Question: Please indicate a possible affordance area of the bottle that can be used for holding
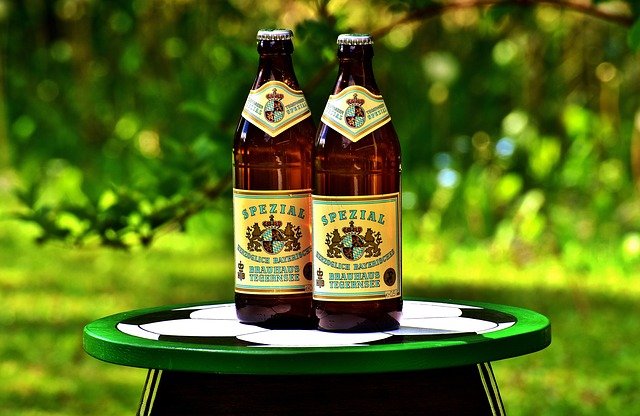
Answer: [330, 33, 382, 102]